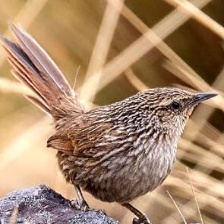
Species: AUSTRAL CANASTERO
Scientific name: ASTHENES ANTHOIDES